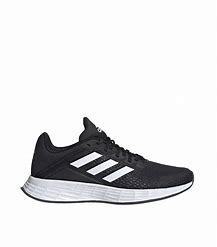
Brand: Adidas
Model: Duramo SL